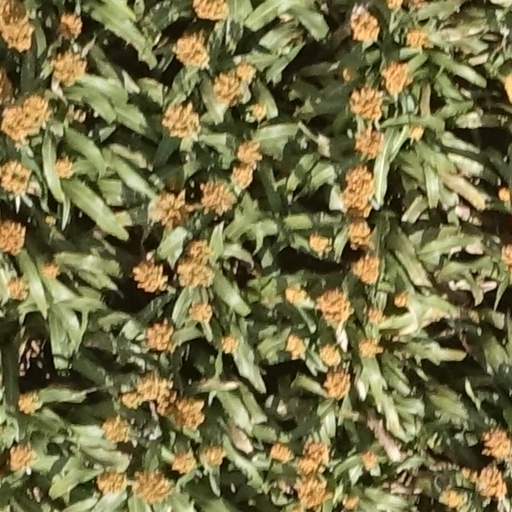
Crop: sorghum